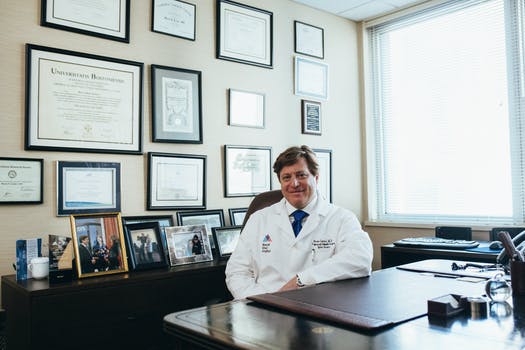
Label: No Watermark